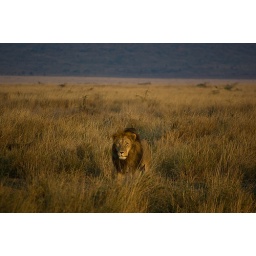
Big male lion in Serengeti